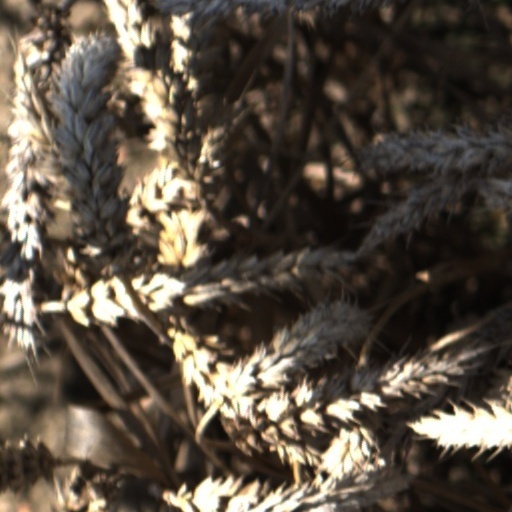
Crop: wheat